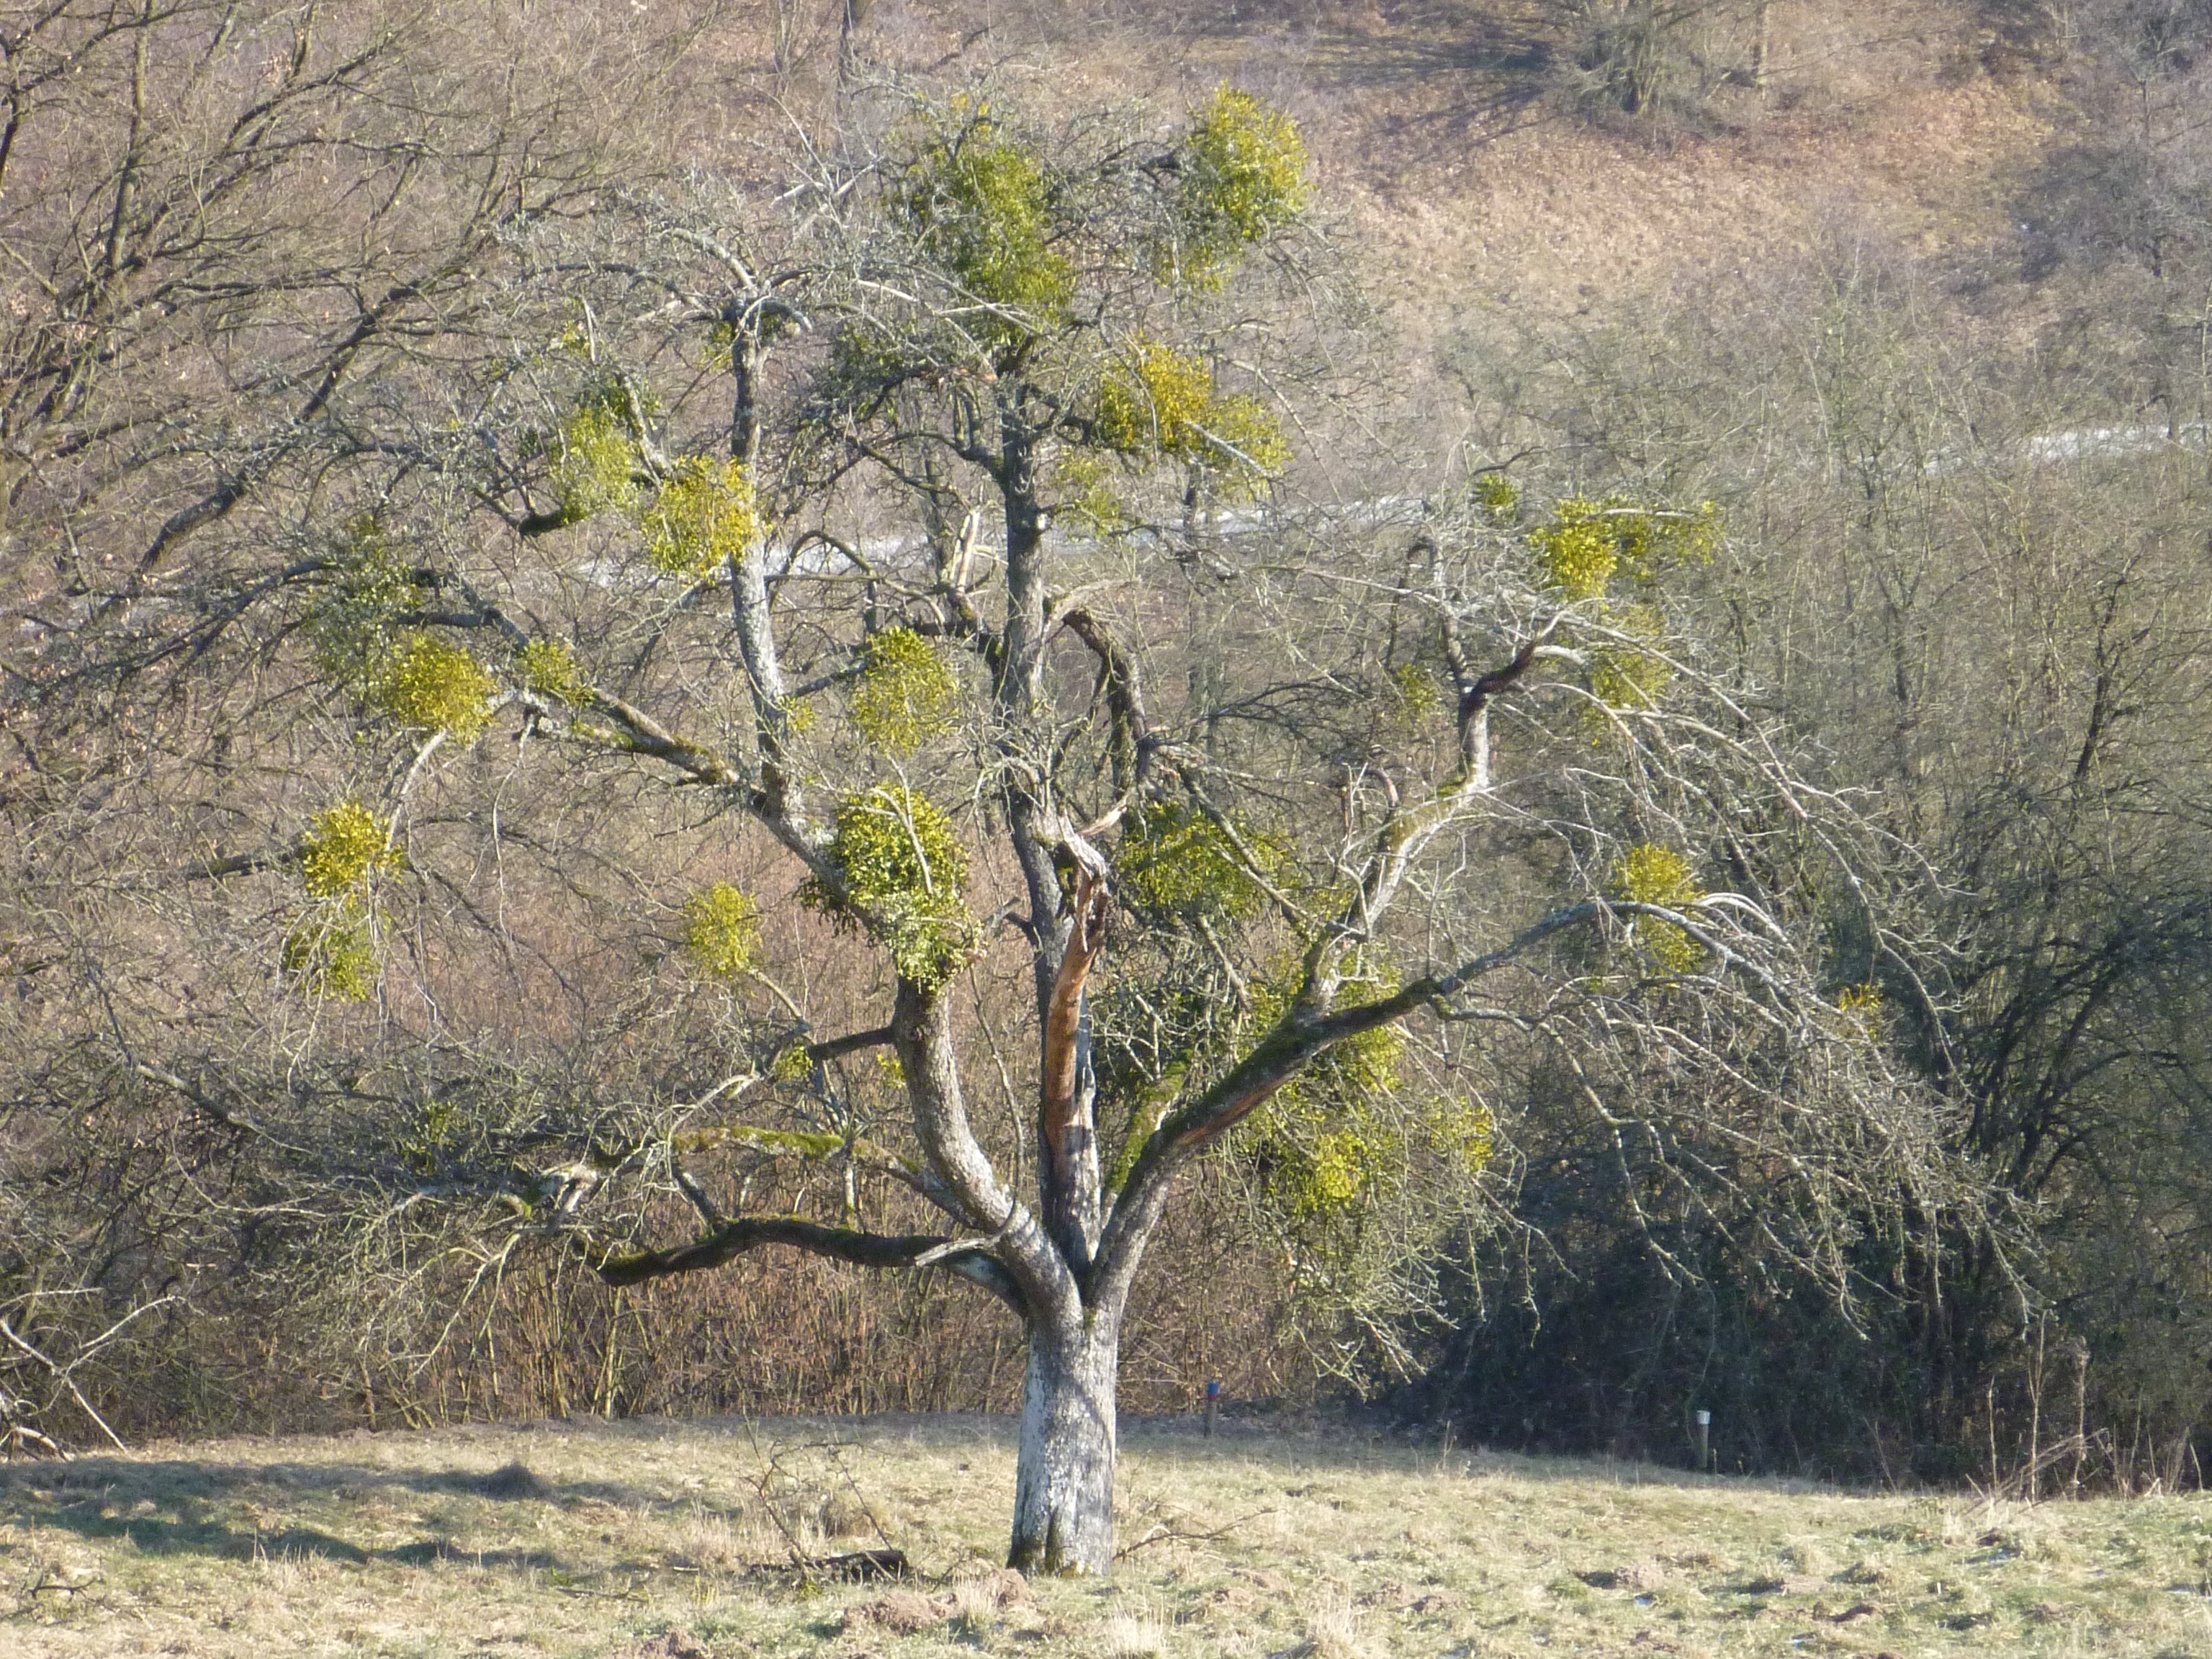
tree, branch, plant, leaf, flower, wildlife, autumn, flora, savanna, woodland, ecosystem, mistletoe, kahl, flowering plant, woody plant, land plant